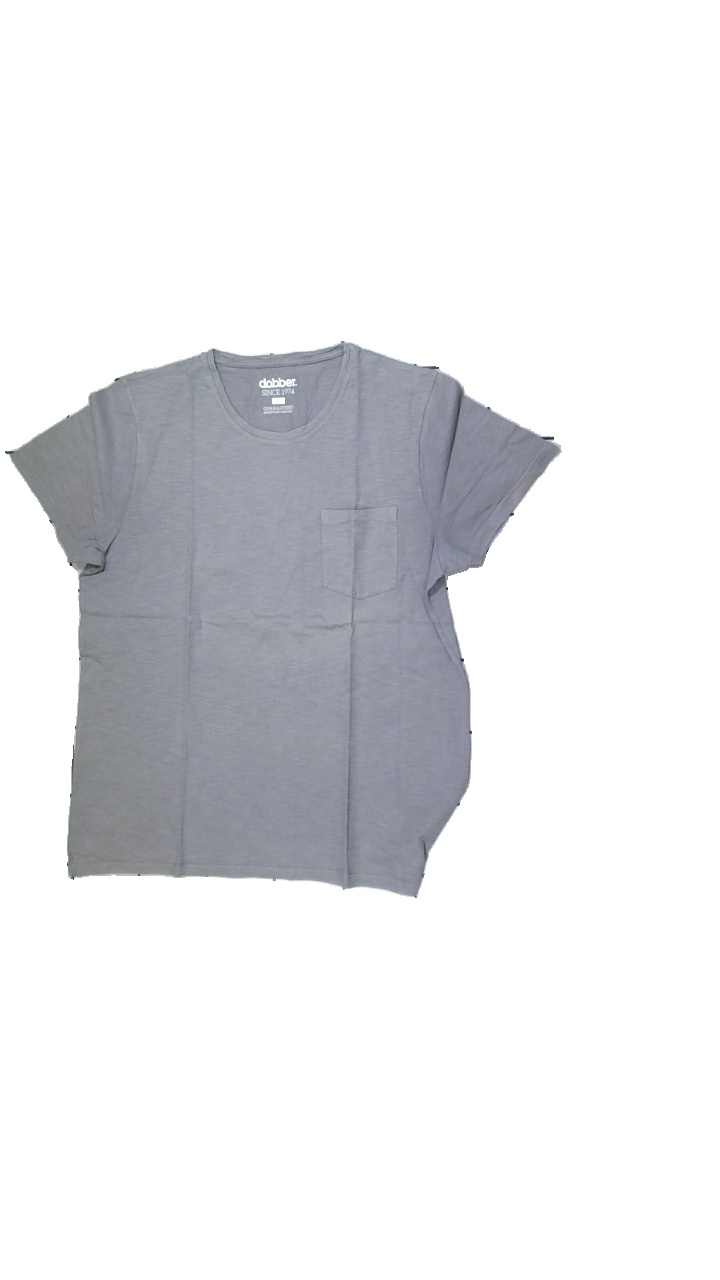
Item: T-shirt (Men)
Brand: Dobber
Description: gry t-shirt with pocket
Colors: Grey
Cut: Regular
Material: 100% Cotton
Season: All
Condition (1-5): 2
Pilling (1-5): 4
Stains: Major
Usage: Recycle
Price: <50